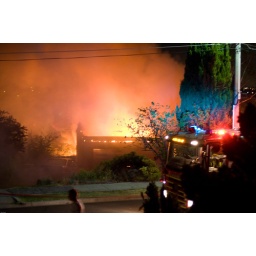
A house in the street burns.